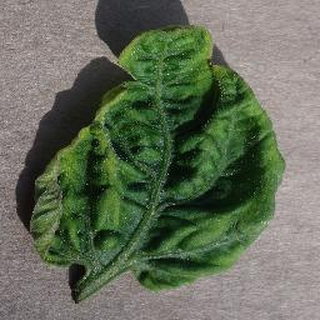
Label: tomato_yellow_leaf_curl_virus